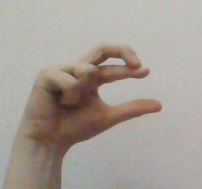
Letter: thal